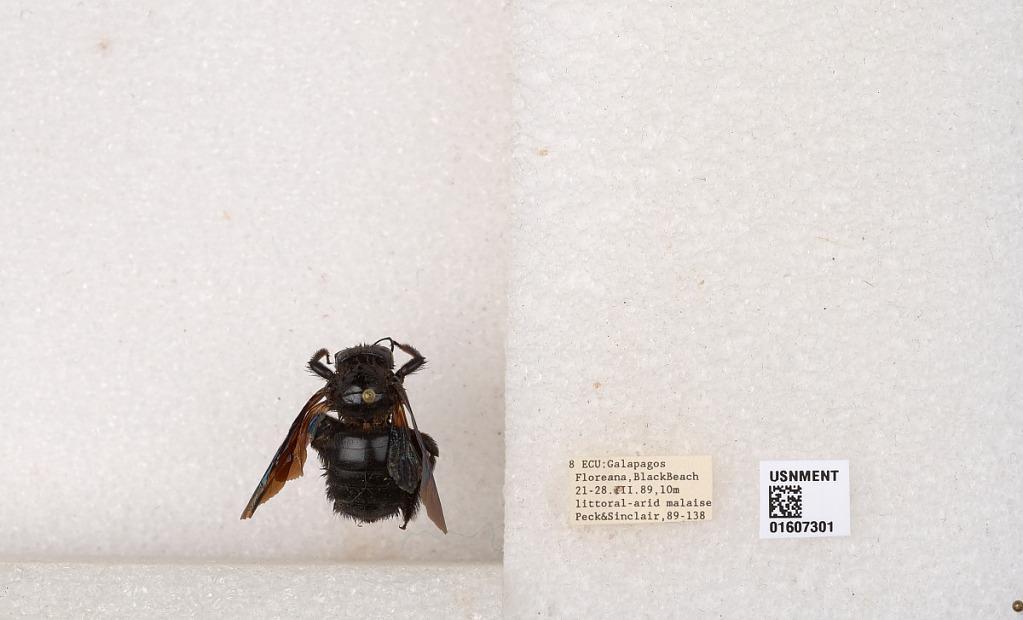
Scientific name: Xylocopa (Neoxylocopa) darwini Cockerell
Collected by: Peck & Sinclair
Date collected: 1989-3-21
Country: Ecuador
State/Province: Galapagos
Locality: Floreana, Black Beach
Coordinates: -1.27619, -90.4875